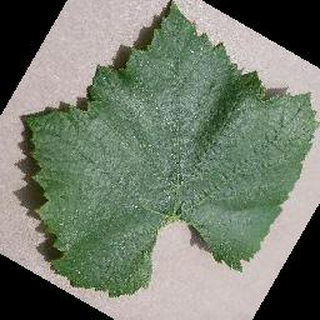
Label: healthy_grape